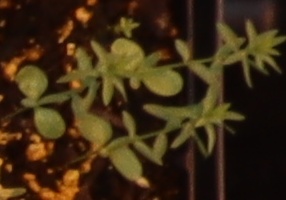
Label: Flax